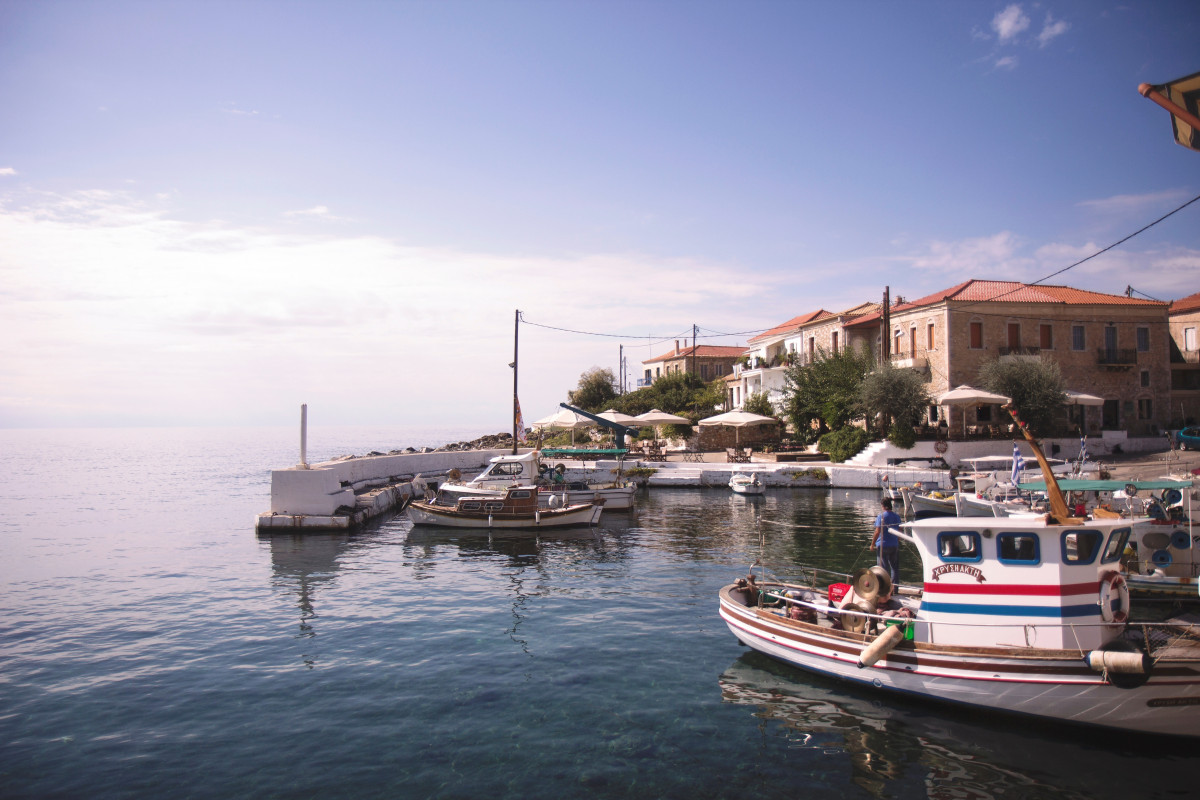
Tags: coast, dock, boat, town, ship, vacation, travel, vehicle, bay, harbor, marina, port, tourism, waterway, boating